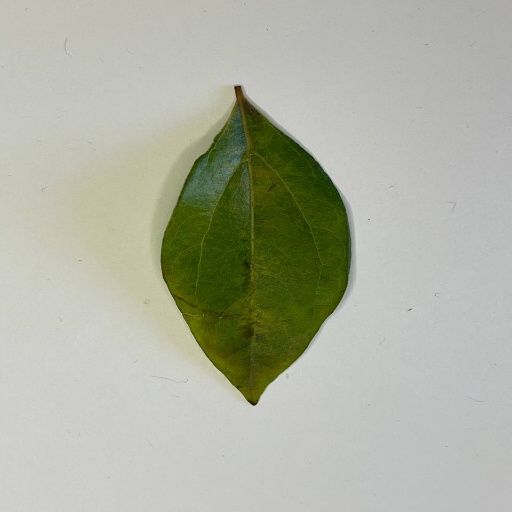
Species: Camphor
Leaf condition: Bacterial Spot